Glutinoglossum glutinosum

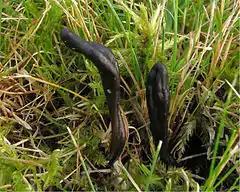
Fruitbodies found in Sweden

"Glutinoglossum glutinosum" is a saprophytic species. Its fruitbodies grow scattered on soil in moss beds or in grassy areas. North American collections are typically associated with hardwoods, while European collections are often made in pasture and dune slacks. The fungus has been used as an indicator of medium-quality grassland in the UK. In India, it has been encountered on the soil of oak forests, and among mosses on stony slopes at an elevation of .